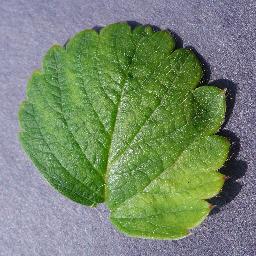
Label: Strawberry___healthy